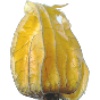
Label: physalis_with_husk